Ananias (Jafaridze)

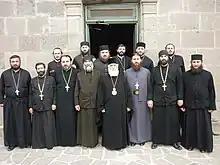
Metropolitan Ananias and his diocese.

During his episcopal service, Ananias renewed the divine services in Zarzma, Vardzia, and Saphara monasteries. He rehabilitated churches in the villages of Ivlita, Khvilisha, Akhaldaba, and Sadgeri. Ananias also opened churches in Abastumani, Borjomi, Algeti, and . In 1990, he established the Akhaltsikhe Theological Seminary where he was the rector from 1990 to 1992. Since 1995, Ananias has been a teacher of the history of the Georgian Orthodox Church at the Theological Academy of Tbilisi.